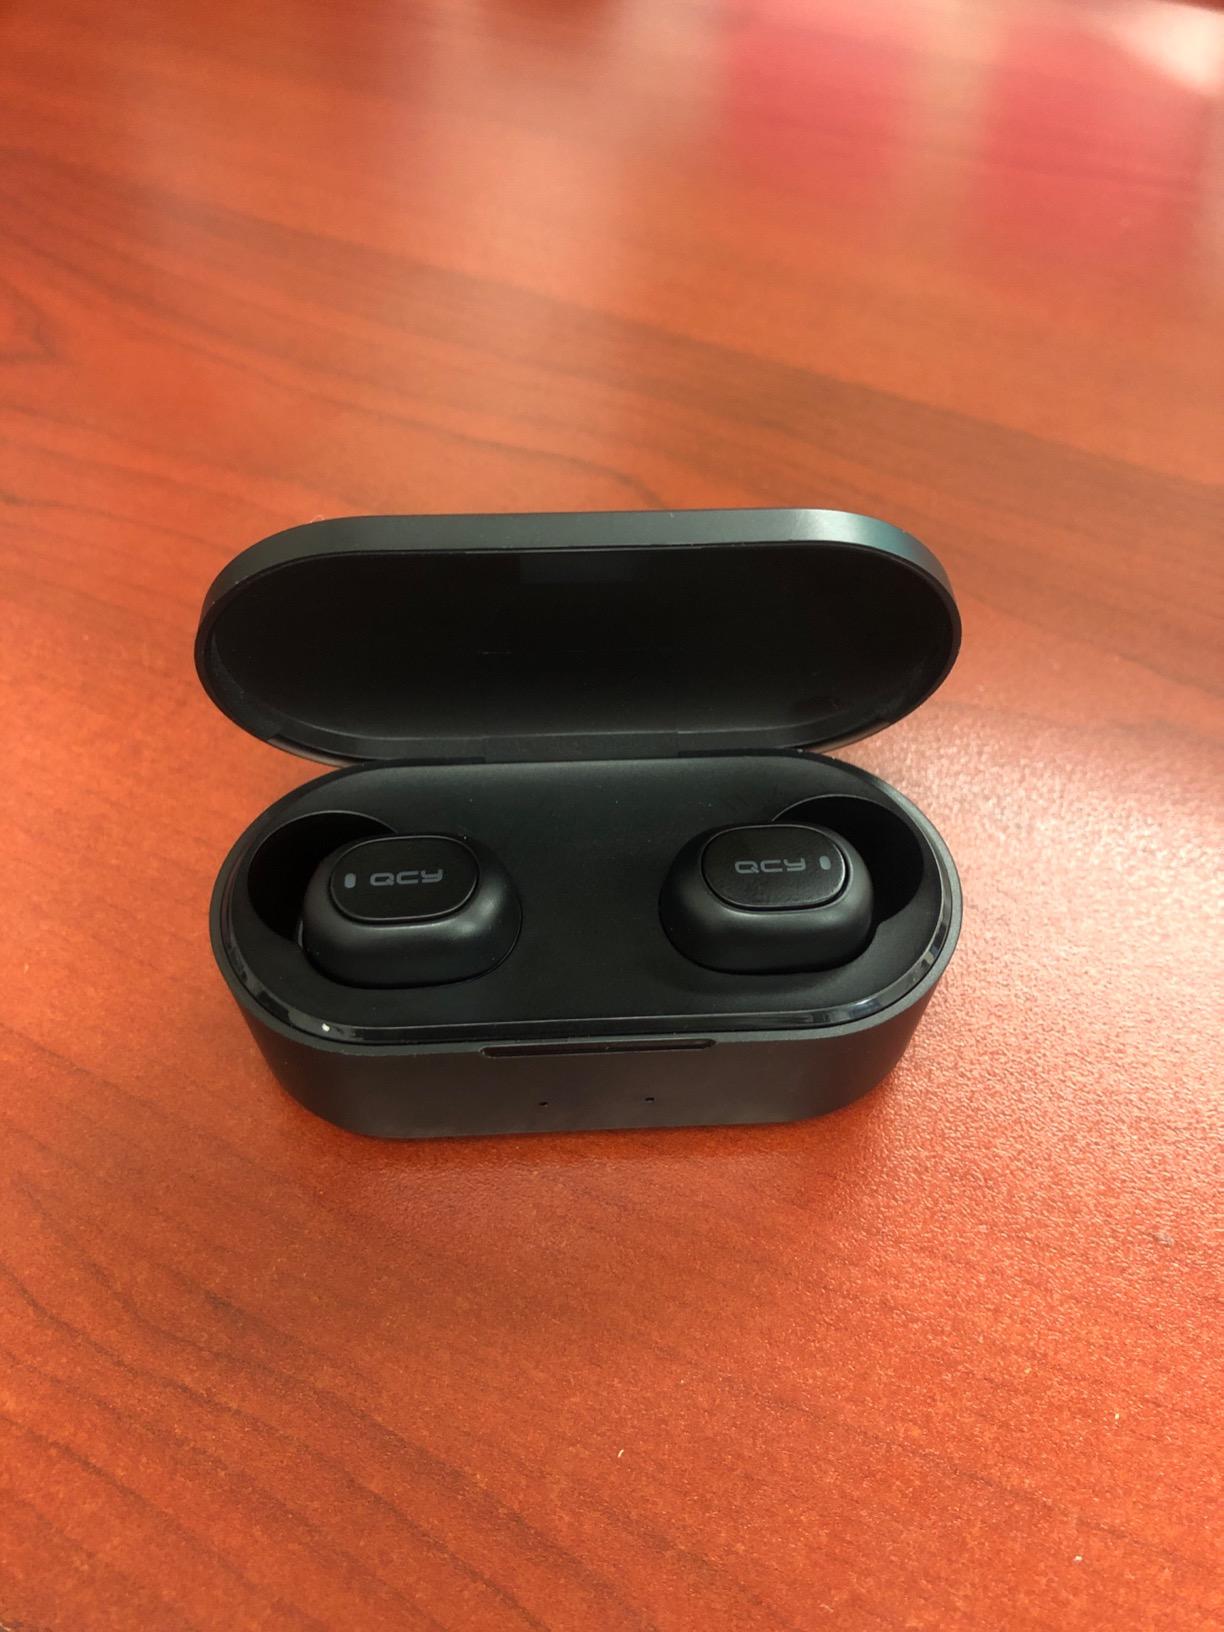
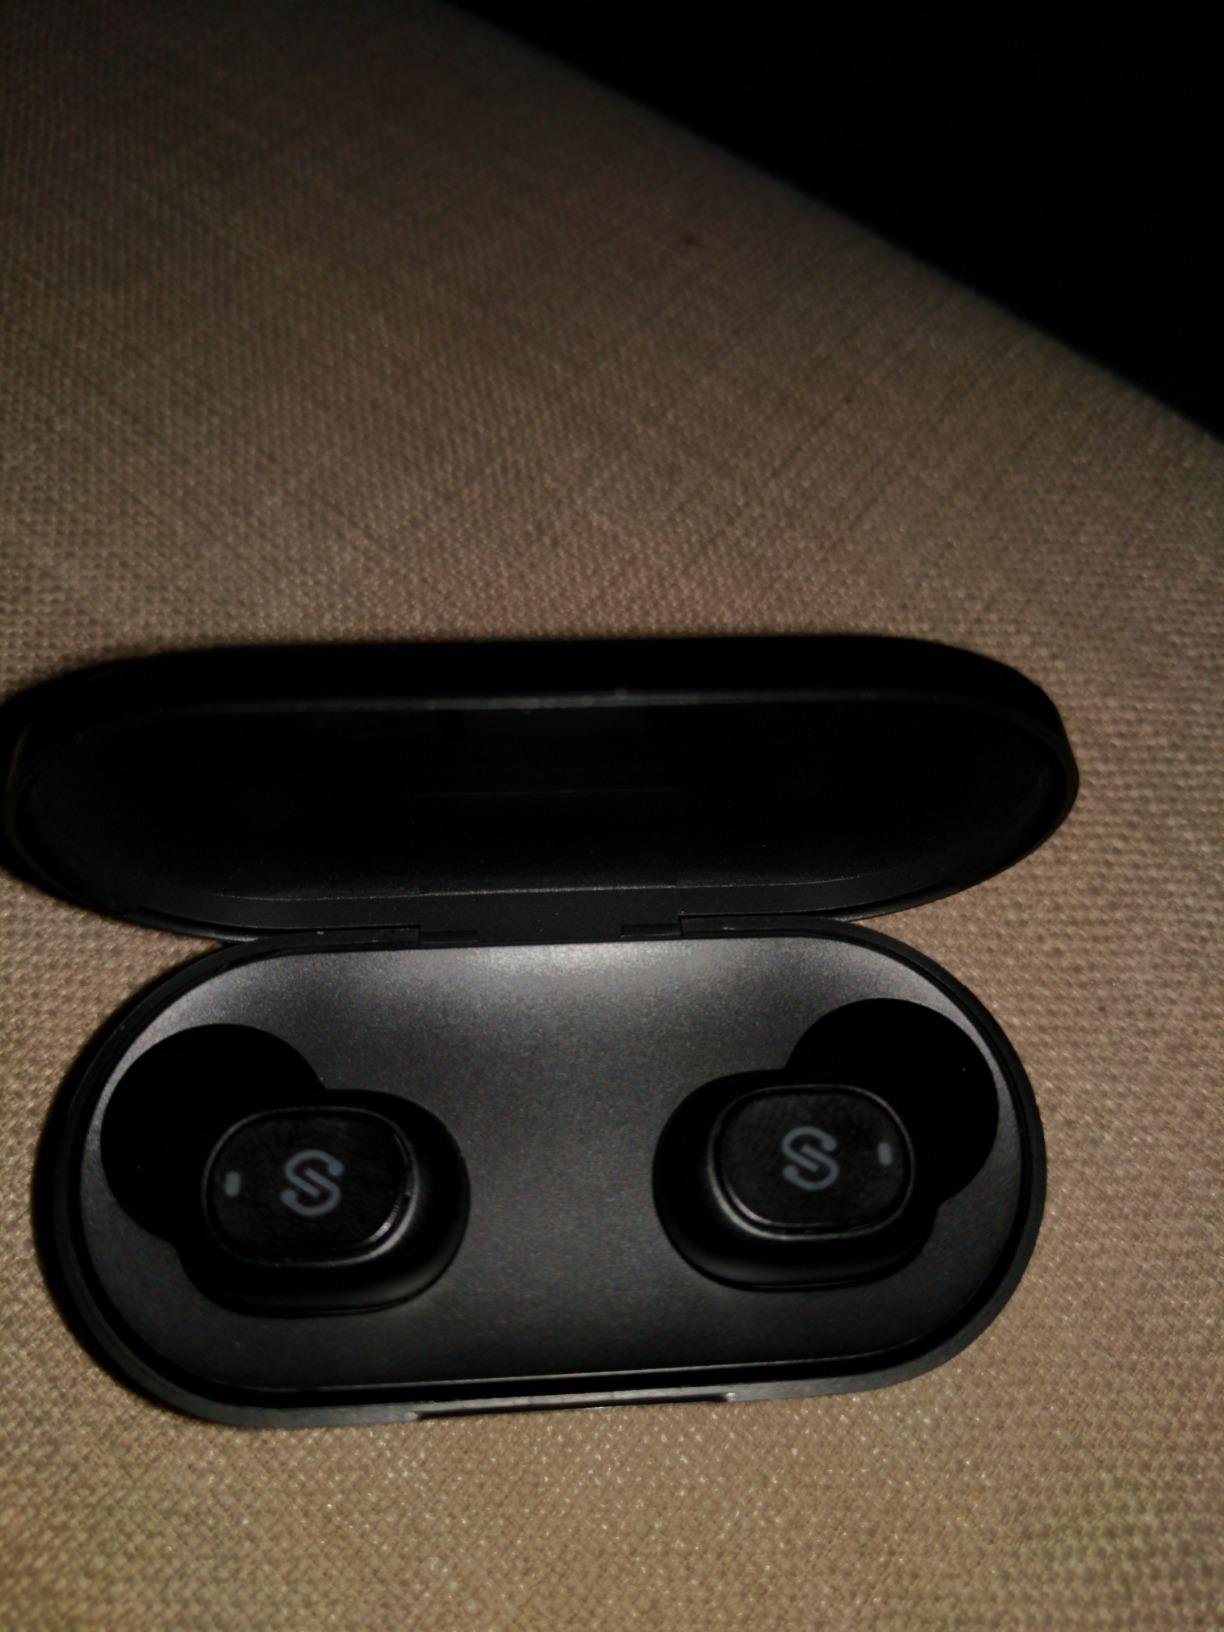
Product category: earbuds
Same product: no